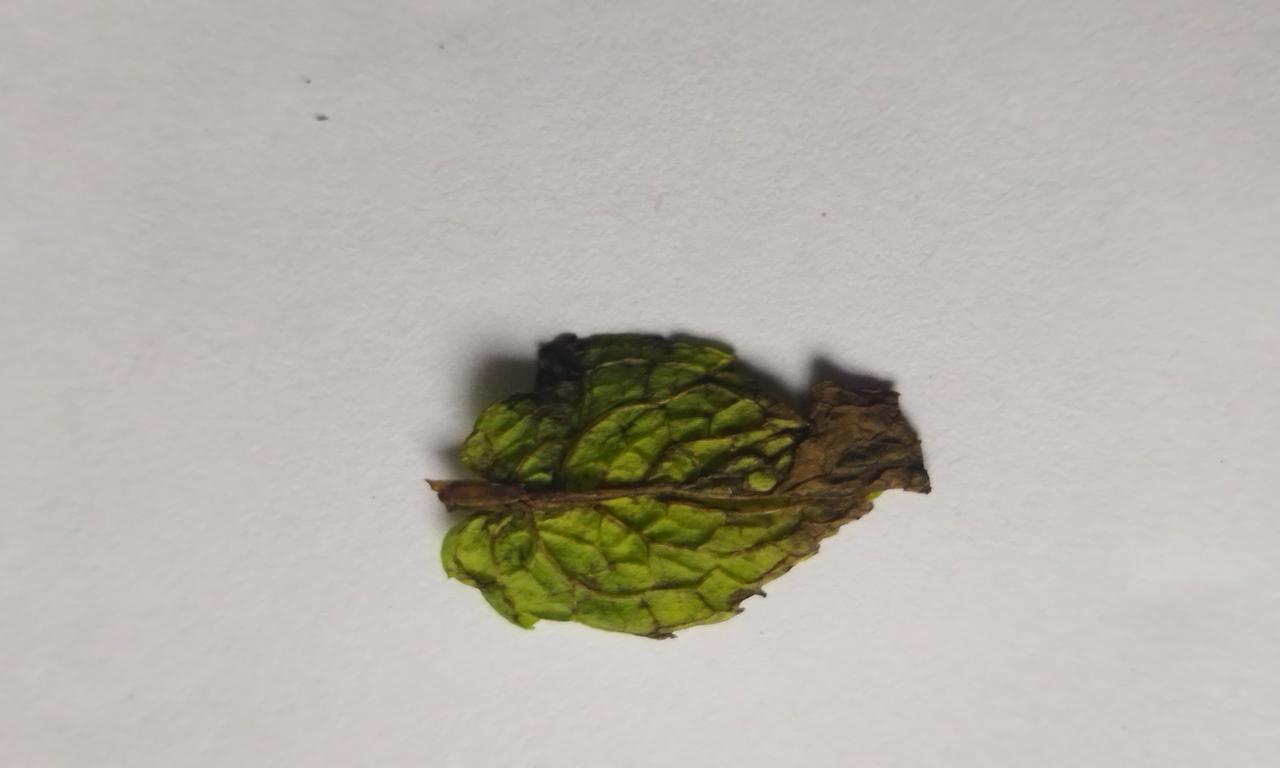
Label: Spoiled